Thermae Romae (film)

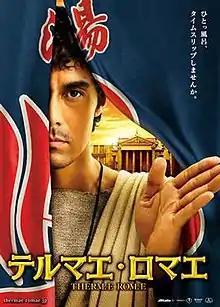
Teaser poster

Thermae Romae is a 2012 live-action film adaptation of Japanese manga "Thermae Romae", which was produced by Fuji TV and it released on April 28, 2012. A second film, "Thermae Romae II", was released in 2014.